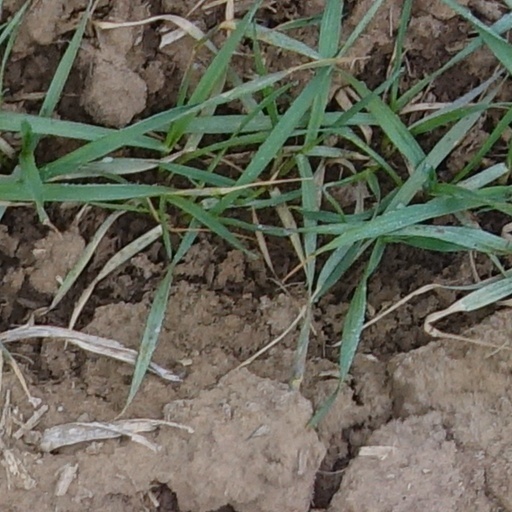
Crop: wheat